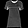
Label: T - shirt / top